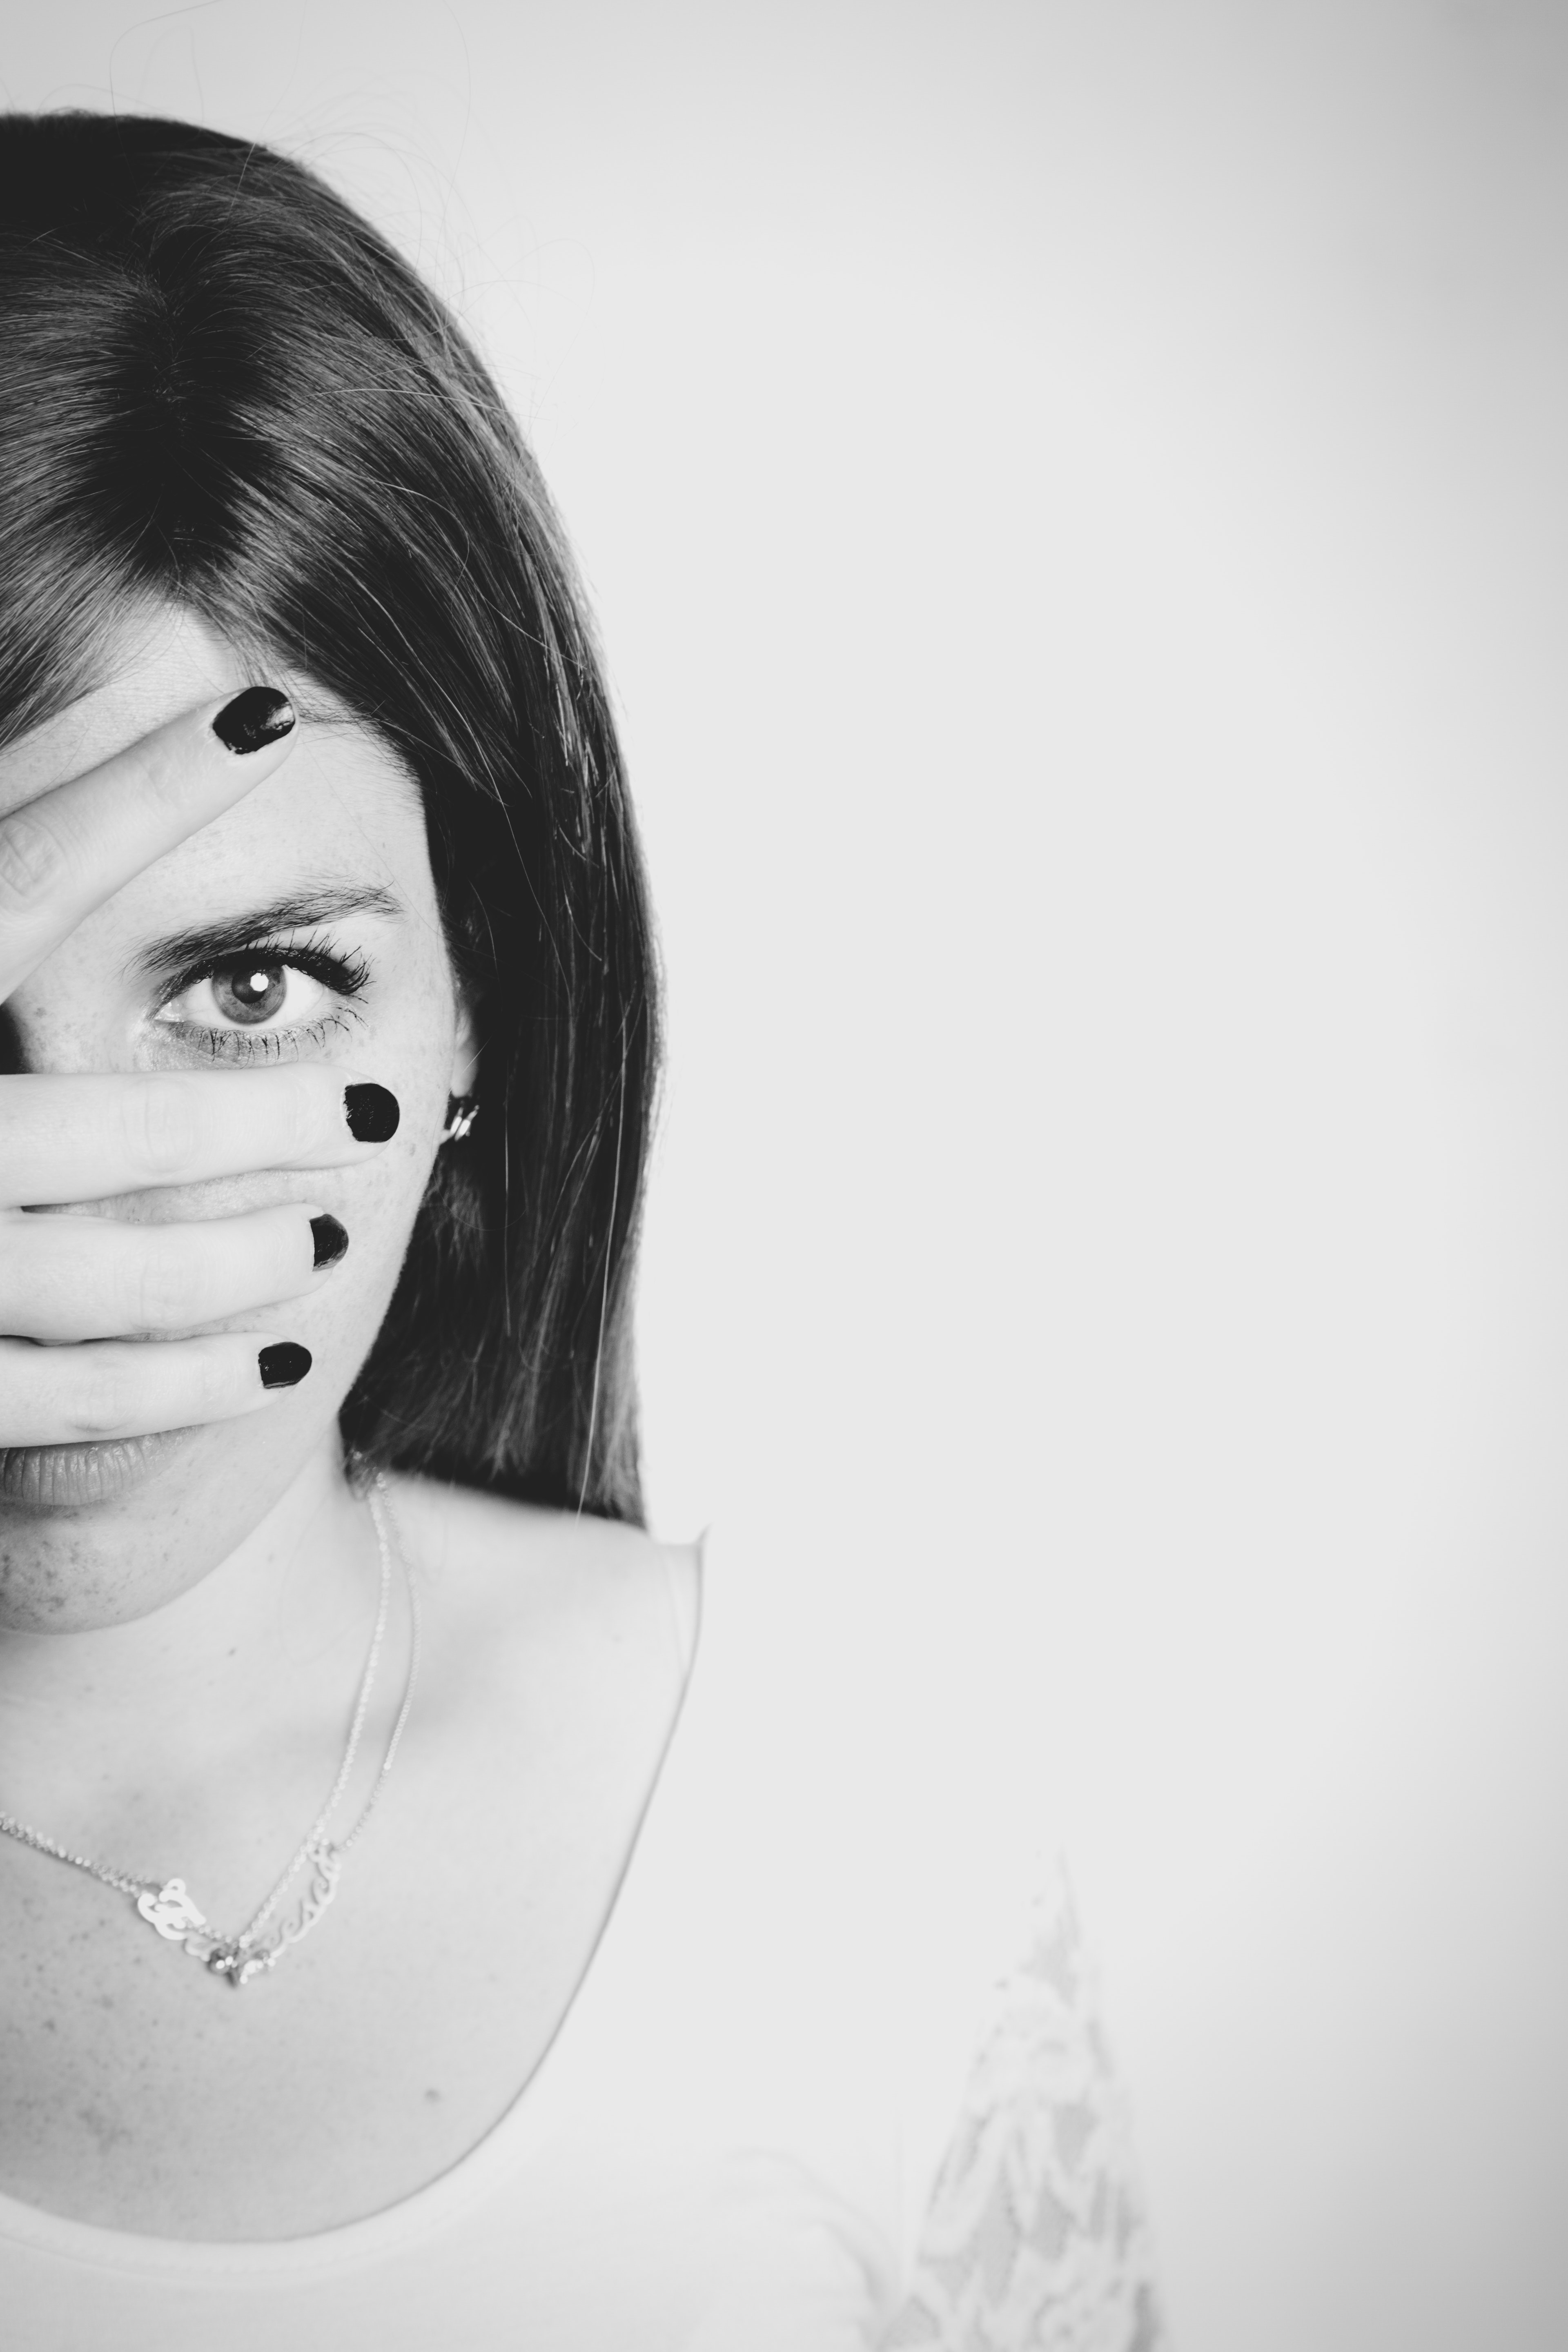
face, white, hair, black, lip, photograph, facial expression, black and white, head, nose, skin, eyebrow, monochrome, smile, beauty, eye, monochrome photography, cheek, hairstyle, chin, portrait, organ, forehead, mouth, photography, black hair, iris, photo shoot, portrait photography, self portrait, neck, eyelash, jaw, child, long hair, style, Colorfulness, drawing